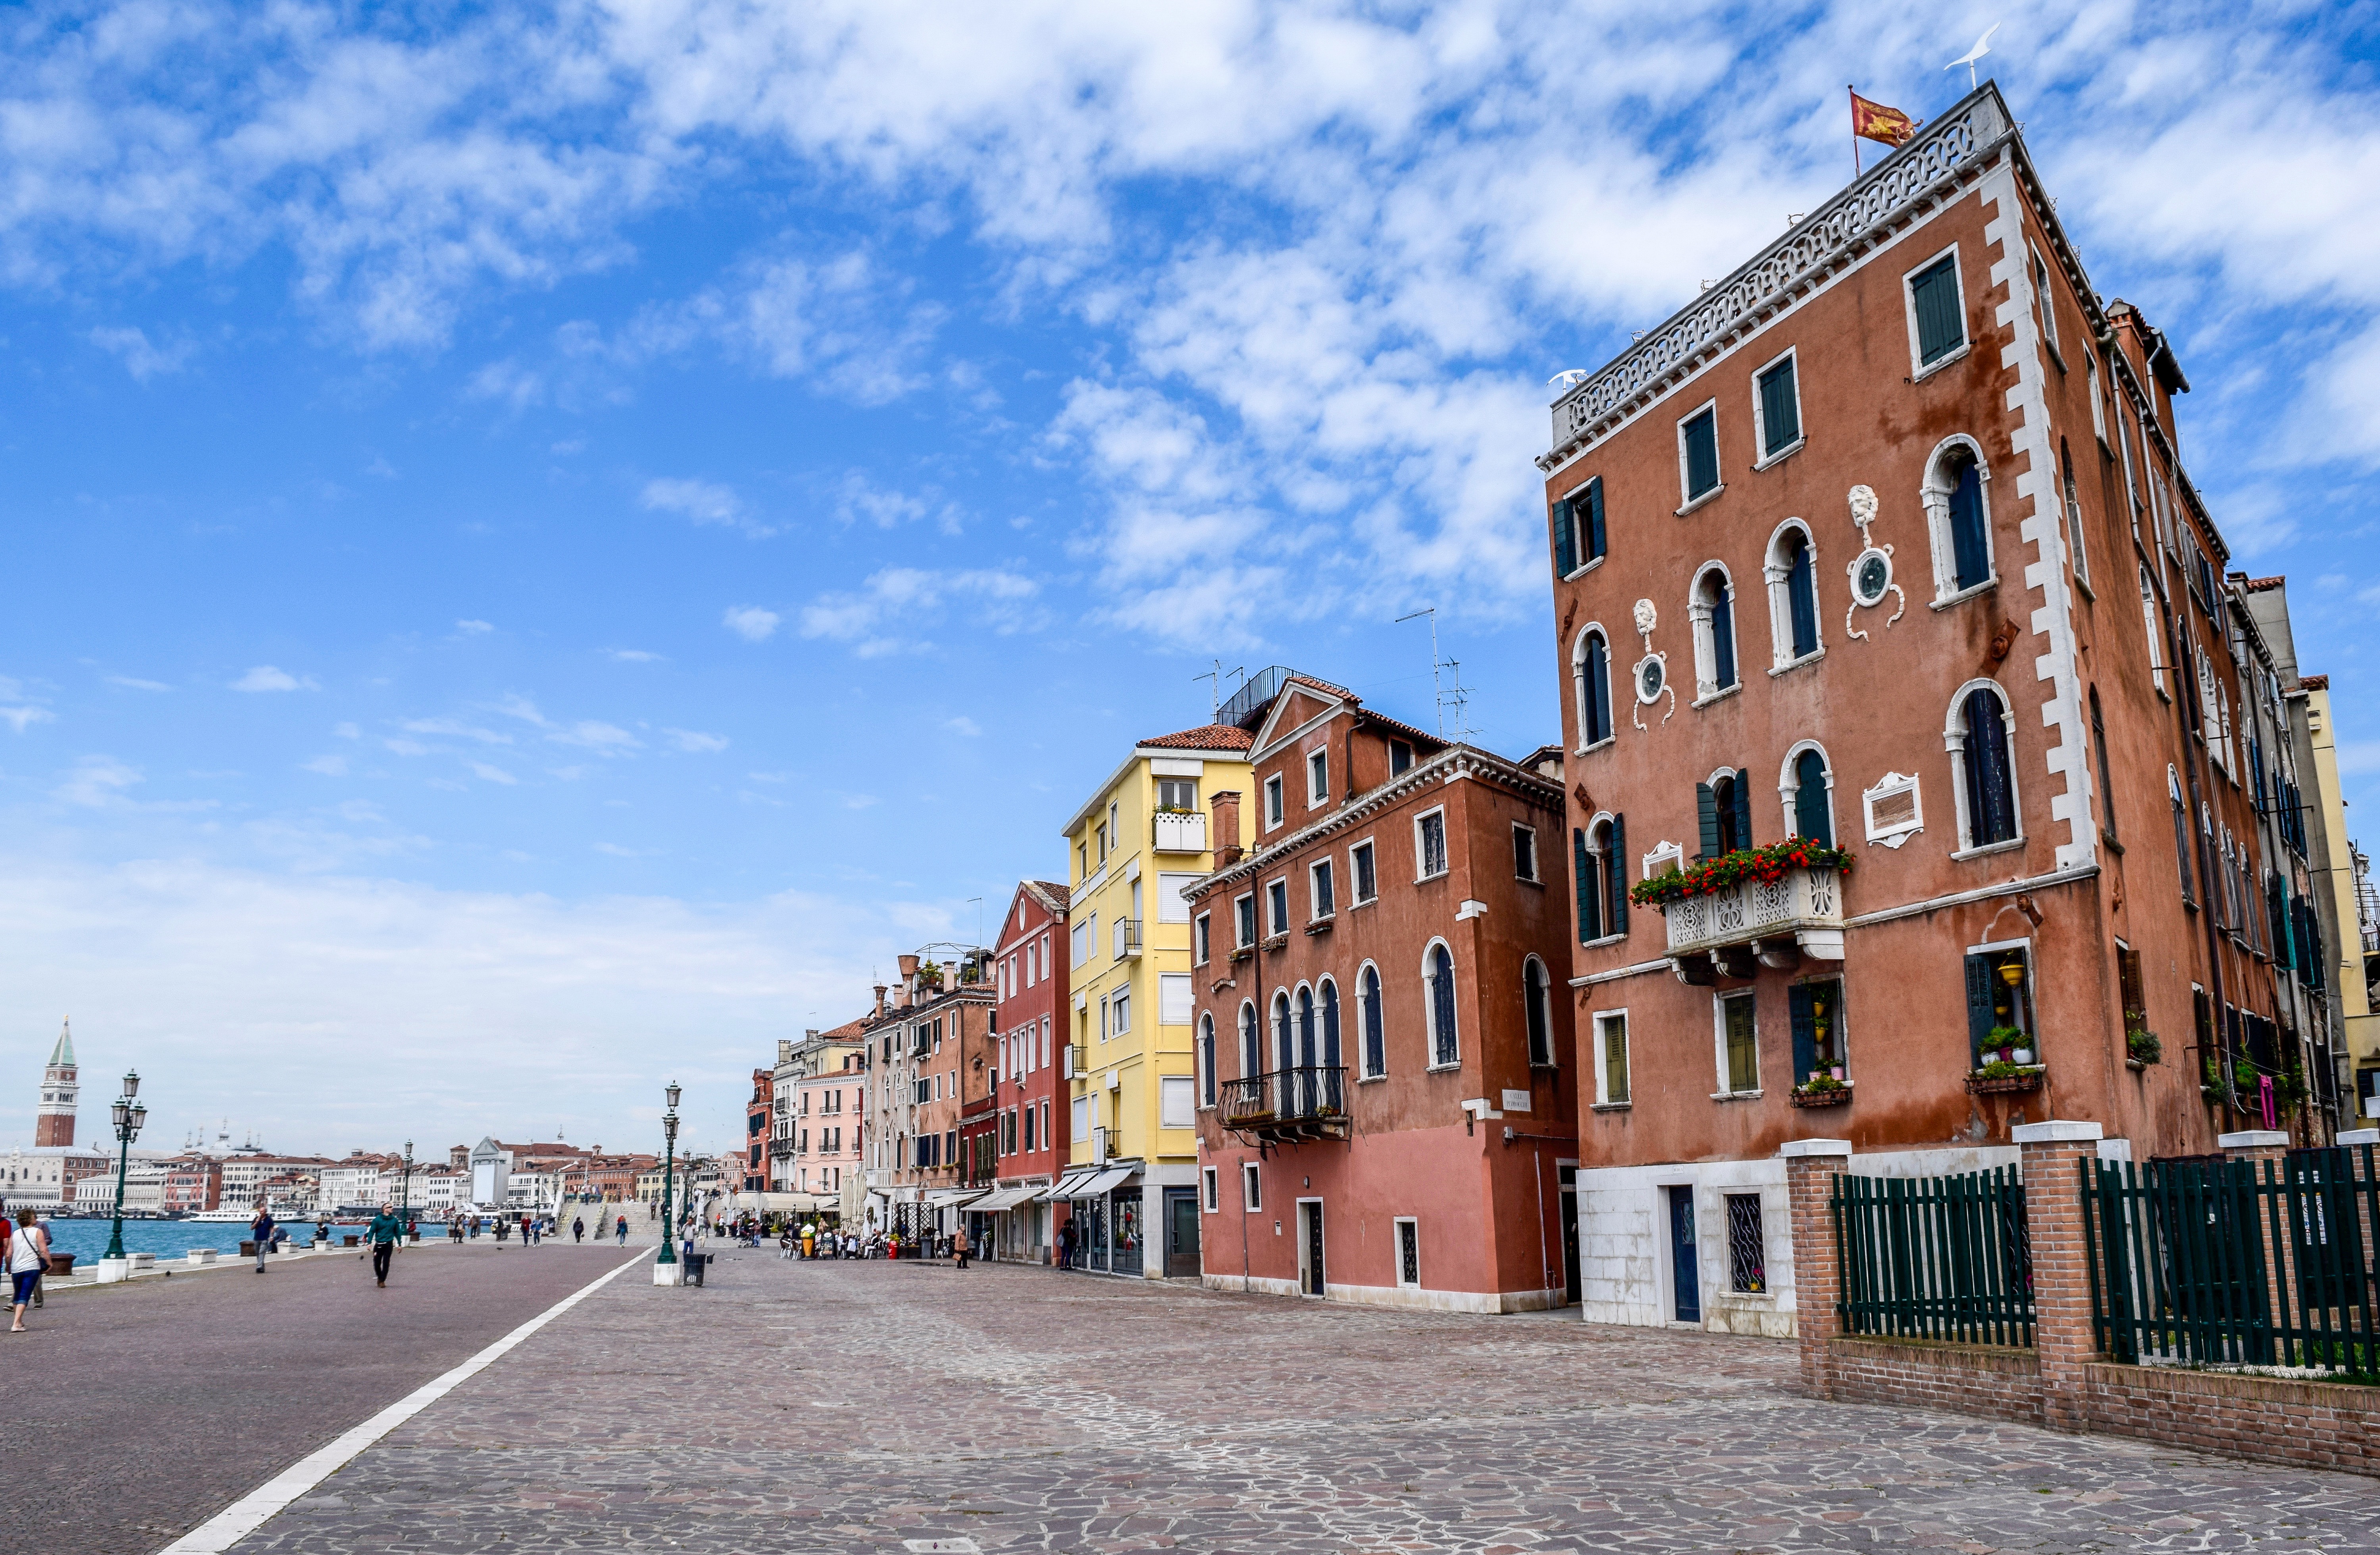
cloud, sky, road, street, house, town, building, city, canal, walkway, cityscape, downtown, facade, waterway, infrastructure, town square, neighbourhood, urban area, residential area, human settlement